Abigail Mason

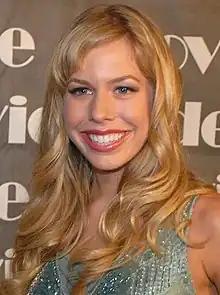
Abigail Mason at the 16th Annual MovieGuide Faith and Values Awards Gala

Abigail Mason is an American actress. In 2008, she co-starred in "Saving Sarah Cain". For her role, she won the "Grace Award" at the 16th Annual Movieguide Awards.